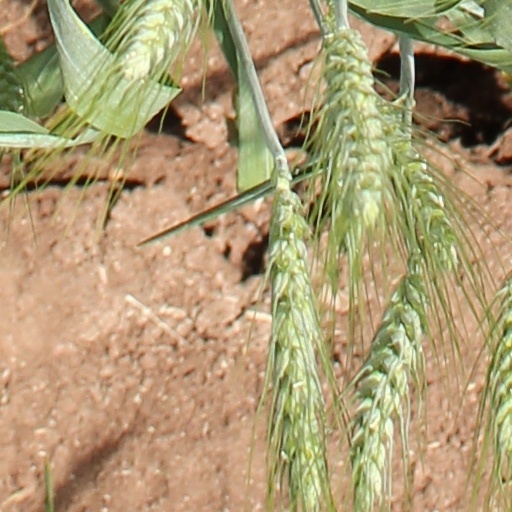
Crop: wheat